Semovente da 20/70 quadruplo

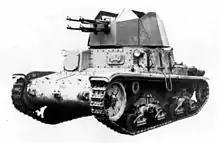

The Semovente da 20/70 quadruplo was an experimental self-propelled anti-aircraft weapon developed for the Italian Royal Army during World War II.